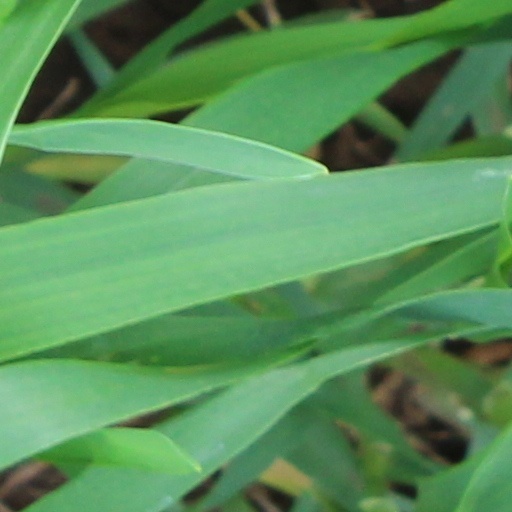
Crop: wheat